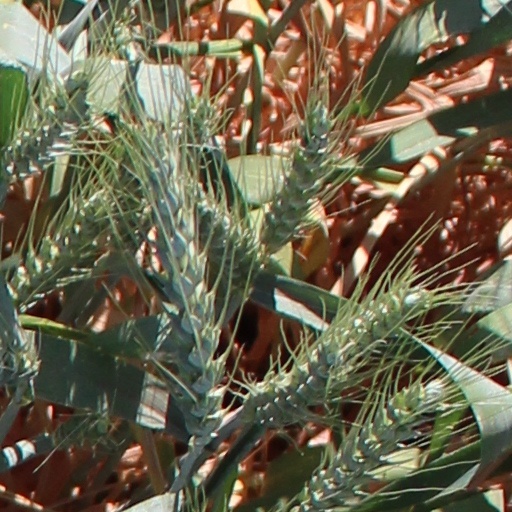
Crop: wheat